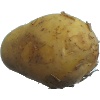
Label: white_potato